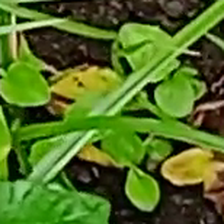
Weed species: Kena_(Commplina_benghalensio)